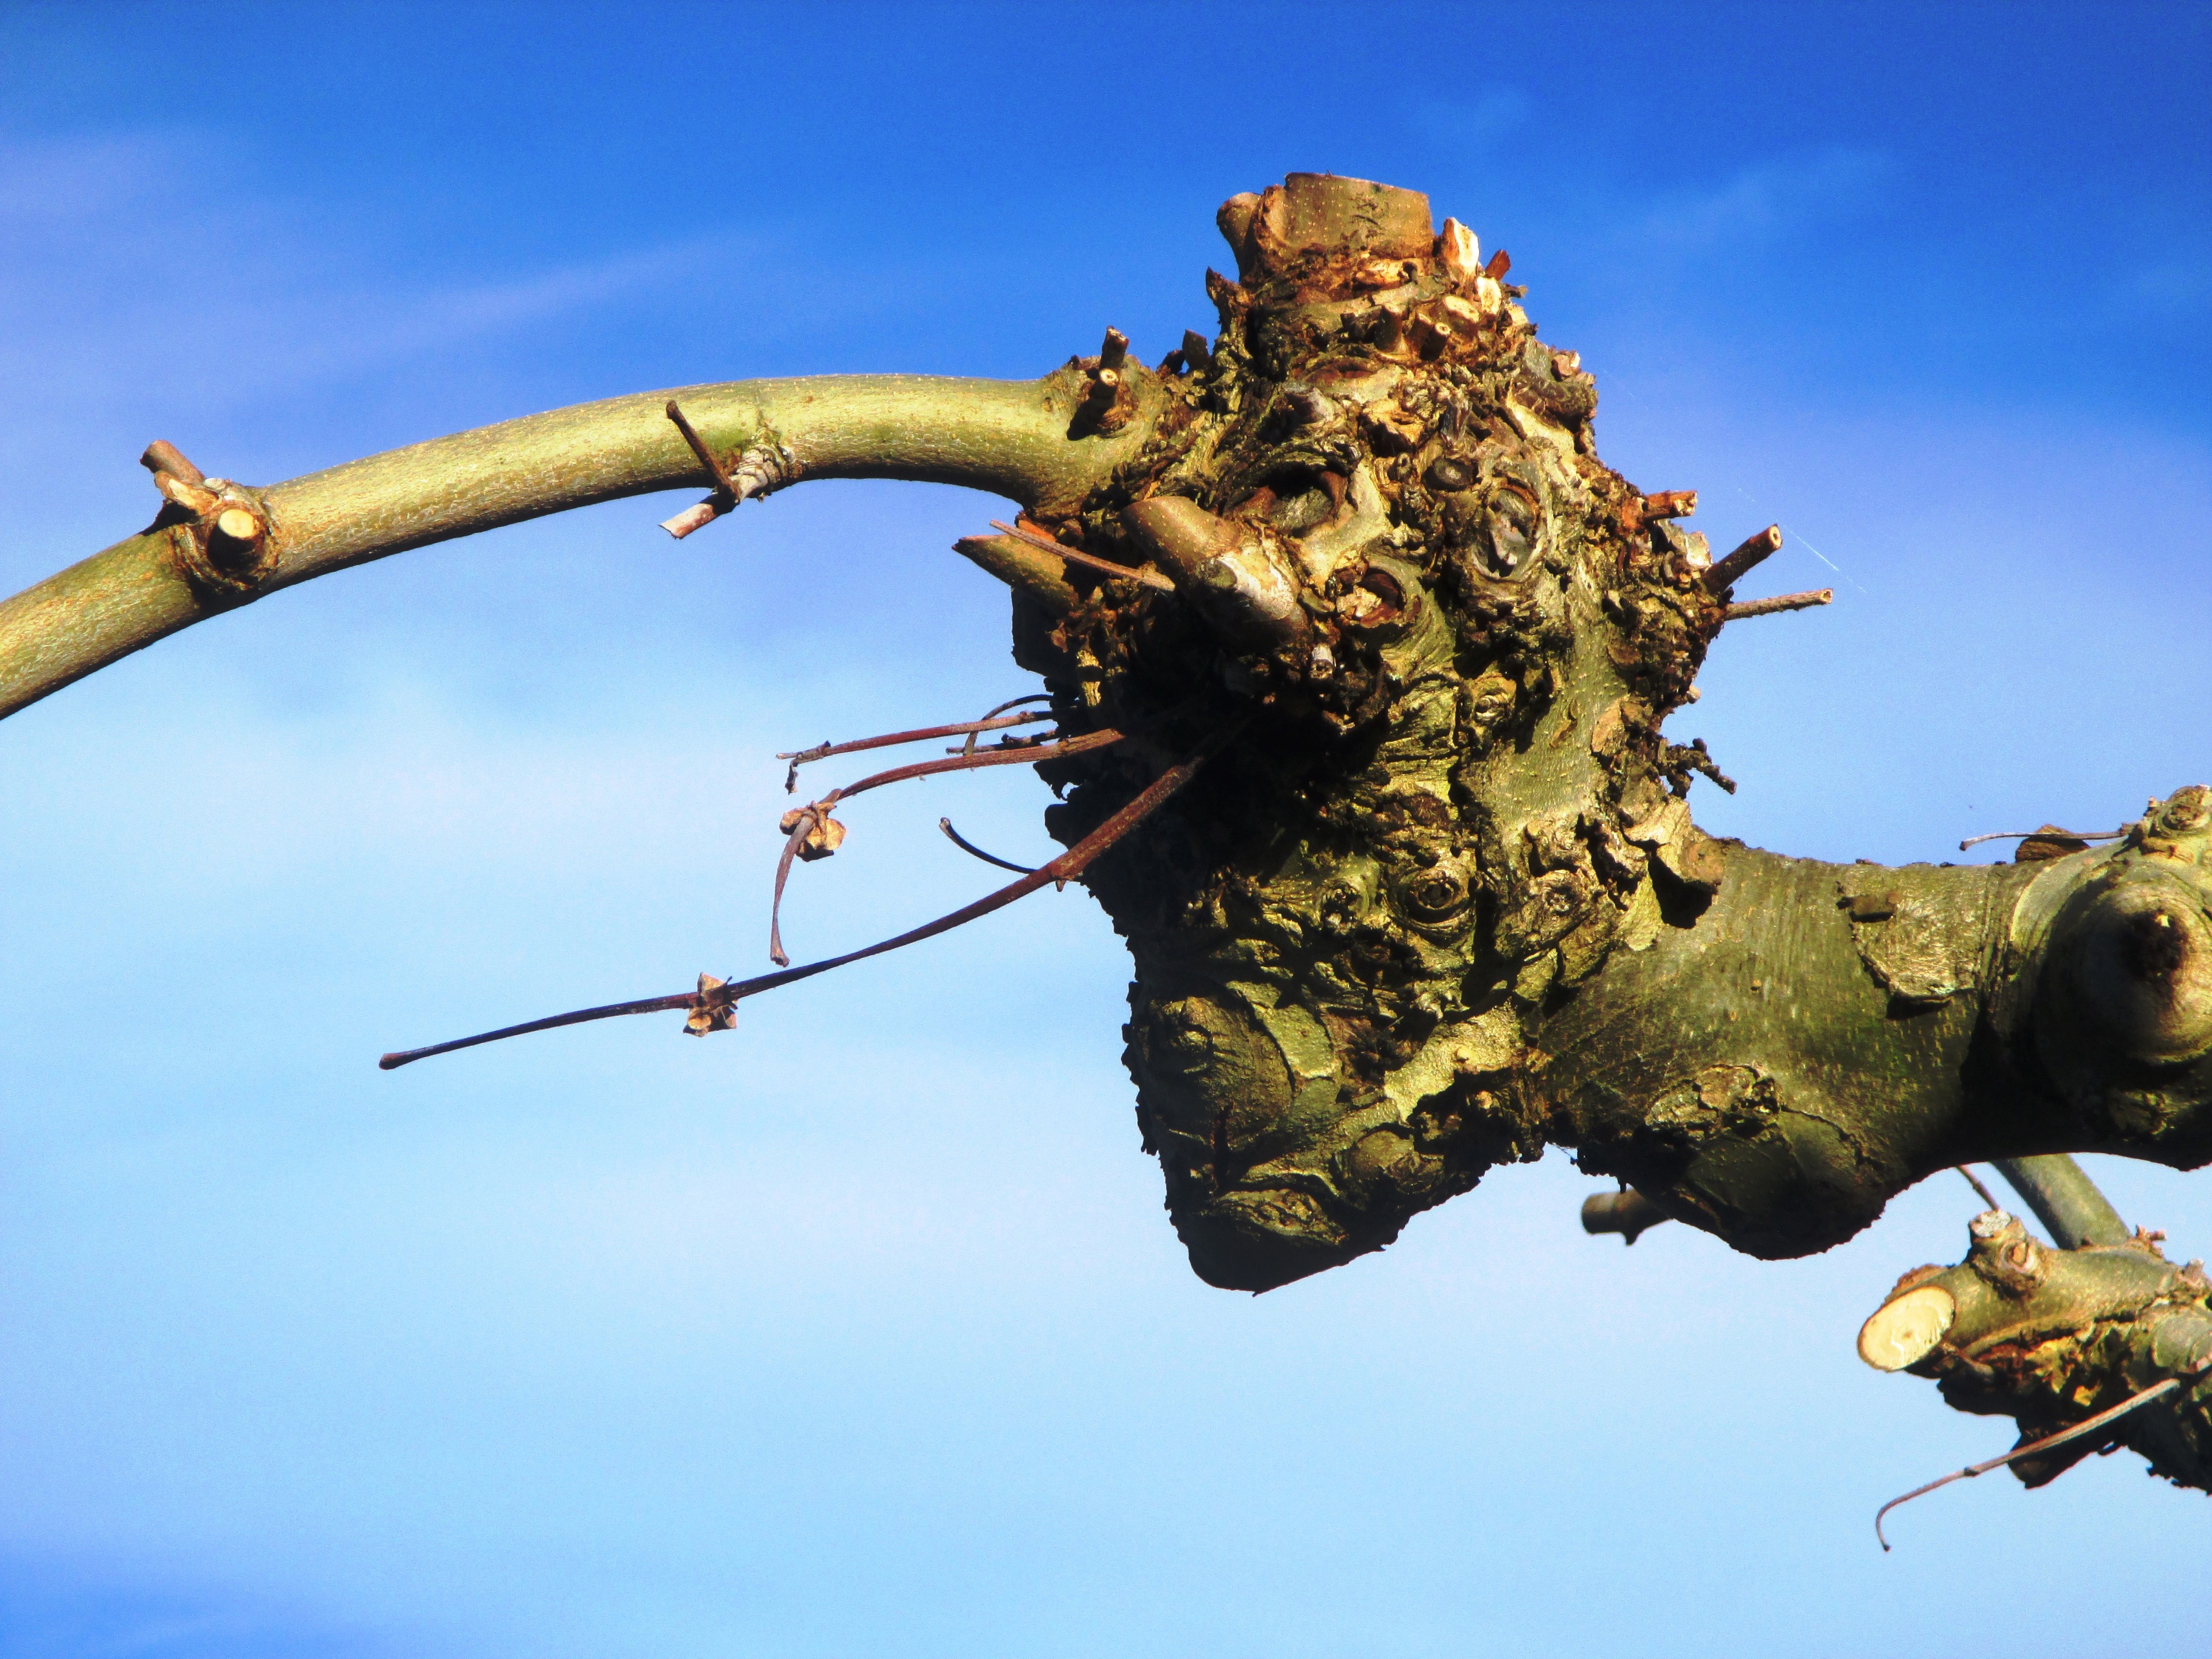
tree, branch, plant, sky, leaf, flower, plane, insect, macro photography, strunk, atmosphere of earth, woody plant, beschnitten, truncate